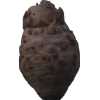
Label: celery